Eclipse of Reason

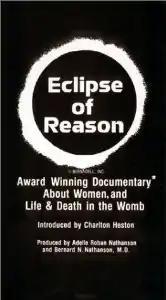
DVD cover

Eclipse of Reason is a 1987 anti-abortion documentary video directed, filmed, and narrated by Bernard Nathanson, with an introduction by Charlton Heston. "Eclipse of Reason" is a follow-up to Nathanson’s first film "The Silent Scream". The film is perhaps most known for its controversial depiction of a dilation and evacuation (D&E) abortion. The subject matter of this film focuses more on the moral implications of abortion. It served as Nathanson’s call to the women of the world to end the practice of abortion. This film, as well as "The Silent Scream", was instrumental in the Right to Life Committee's garnering the attention of the United States public regarding the issue of abortion.